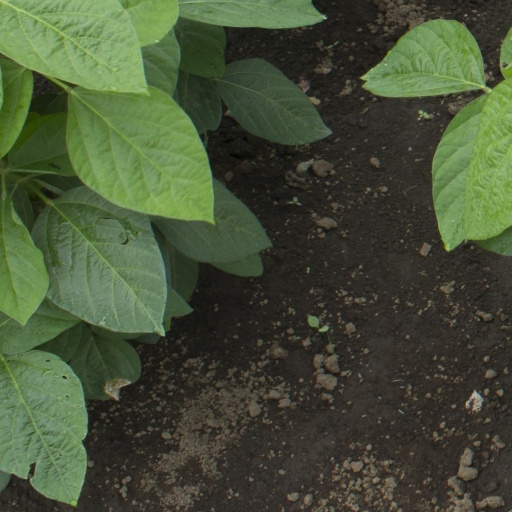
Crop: soybean